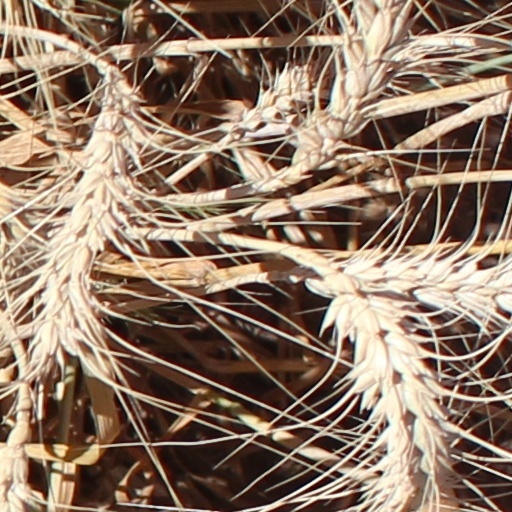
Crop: wheat